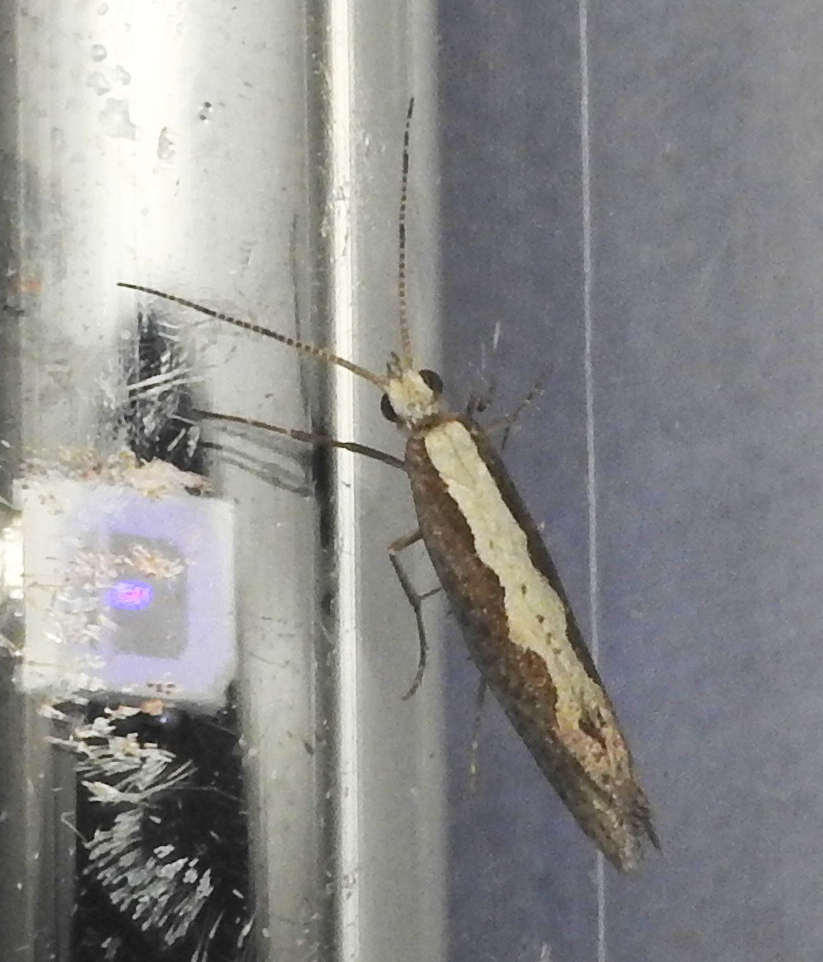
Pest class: diamondback_moth